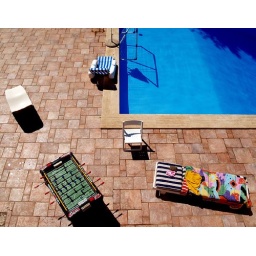
one day at my friends home in Salento (near Gallipoli, Italy) shot from the roof